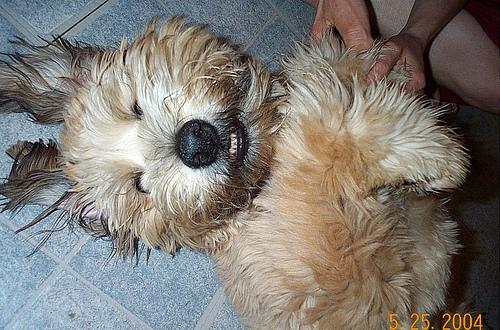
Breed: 235-n000090-soft_coated_wheaten_terrier